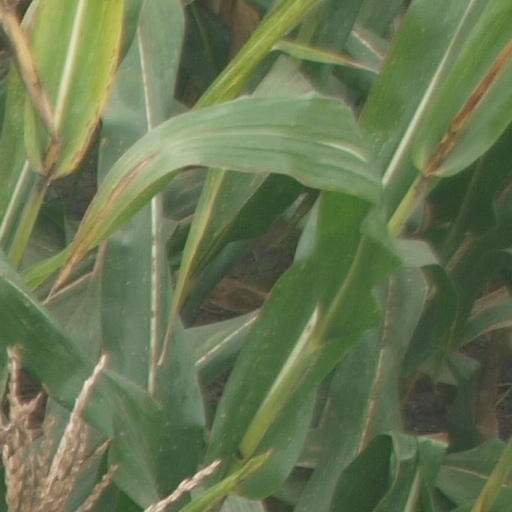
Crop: maize; corn